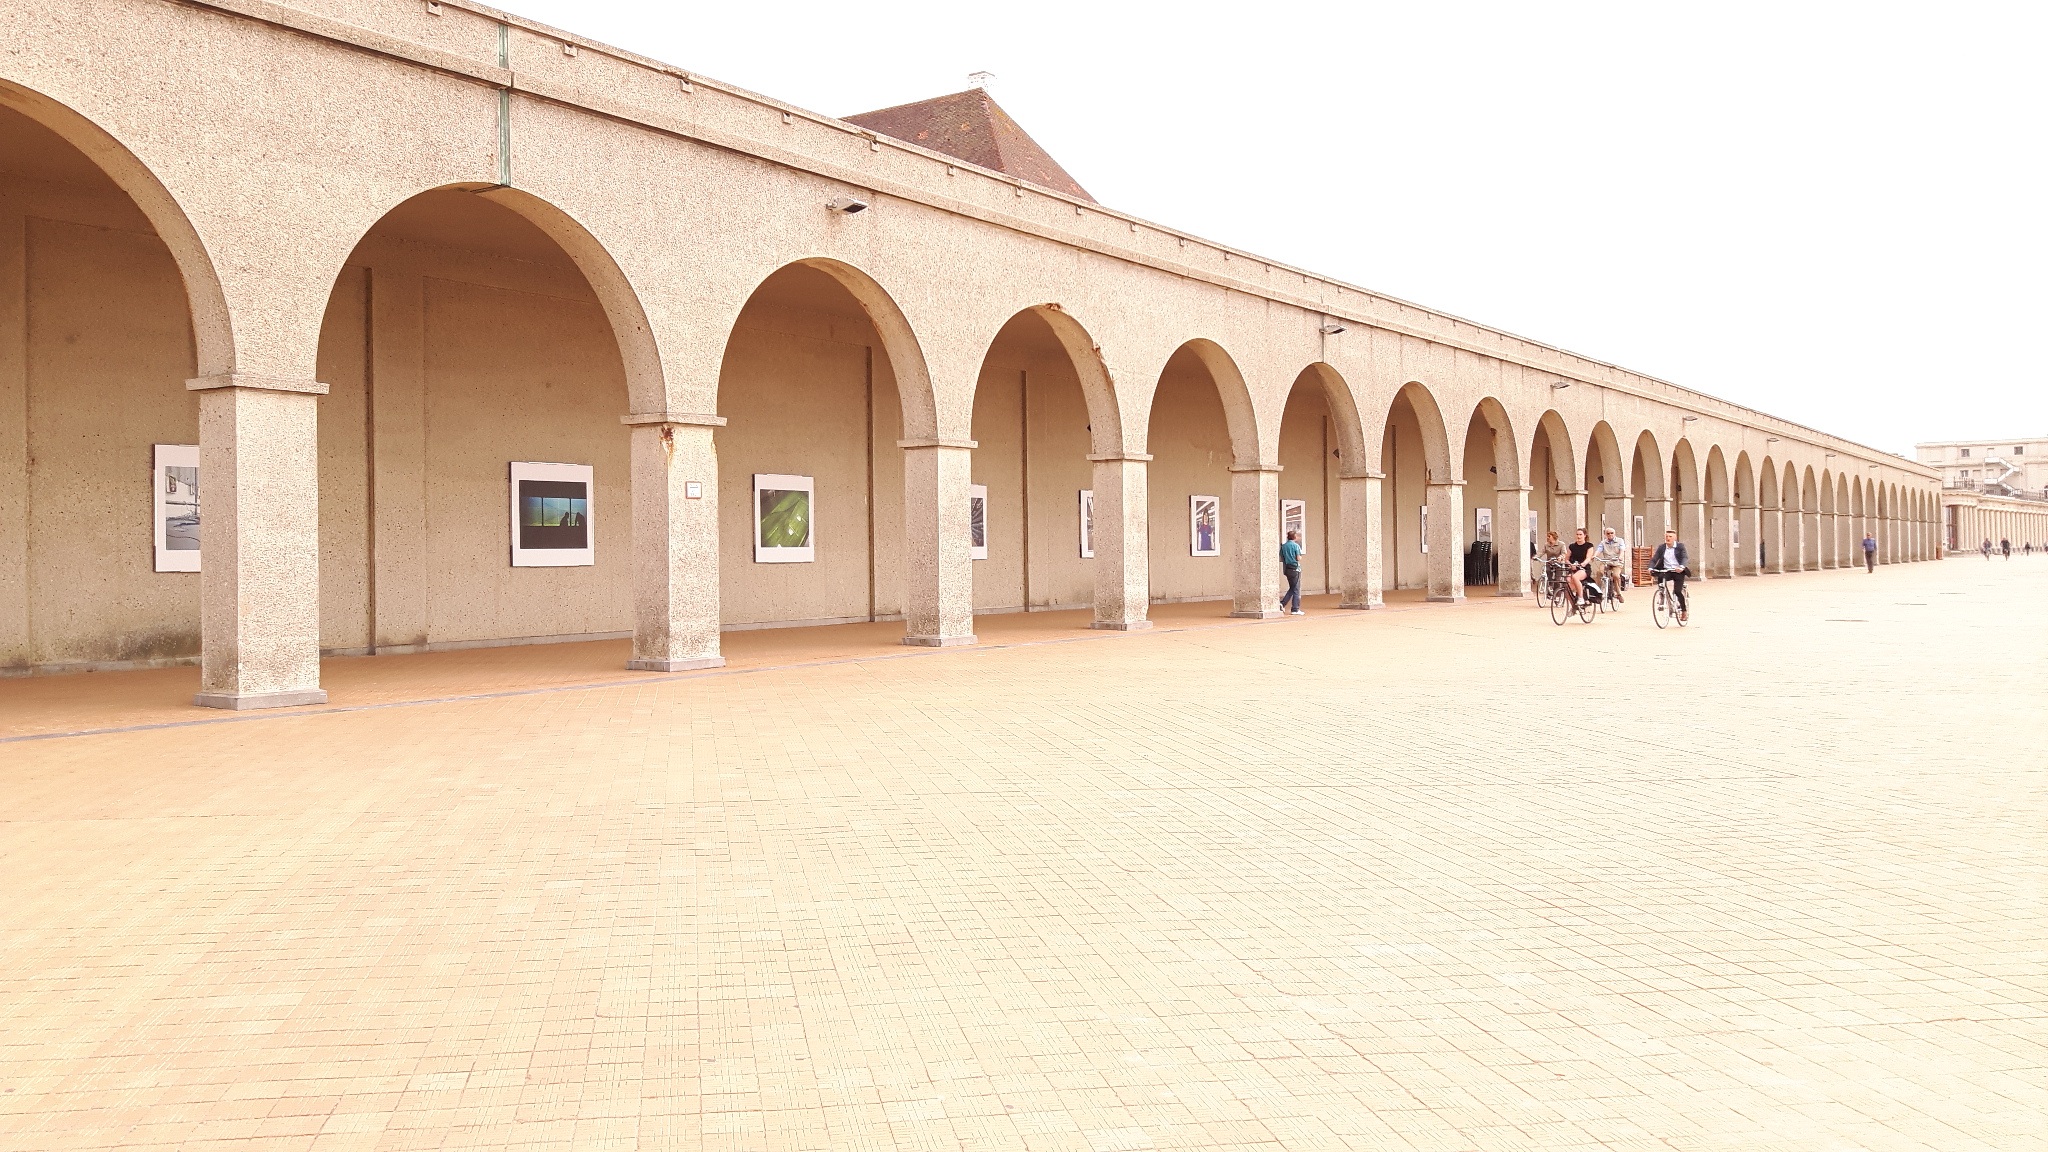
beach, coast, architecture, building, palace, summer, travel, arch, castle, tourism, place of worship, belgium, monastery, mosque, arcade, estate, queens palace